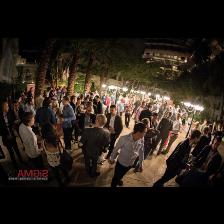
Label: Human